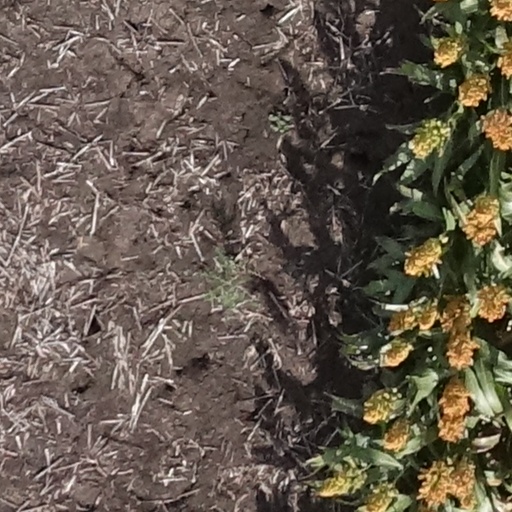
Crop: sorghum